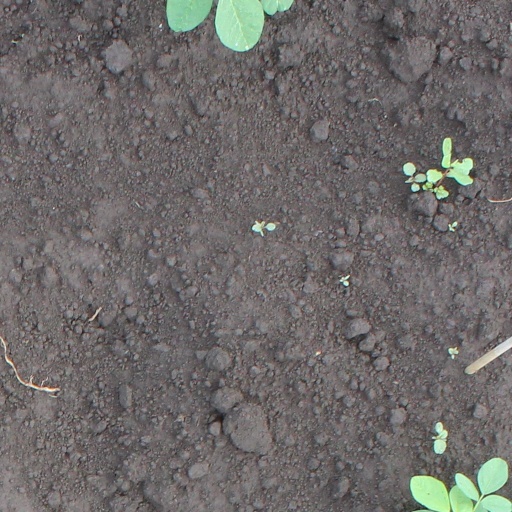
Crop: soybean